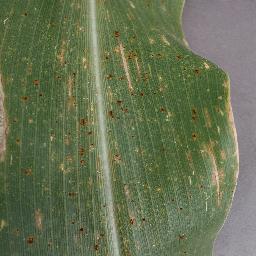
Label: Corn___Cercospora_leaf_spot Gray_leaf_spot